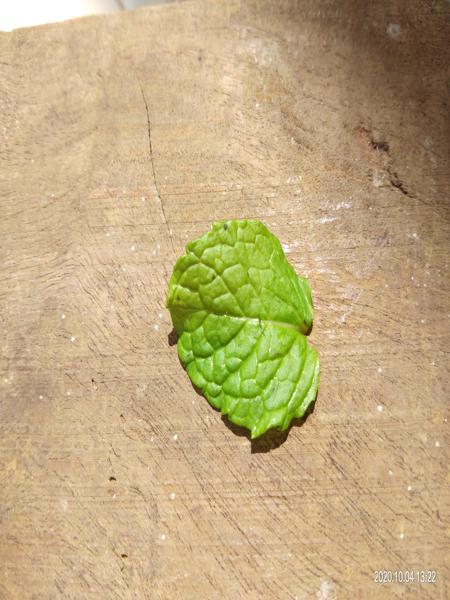
Plant: Mint